Victoria No. 203

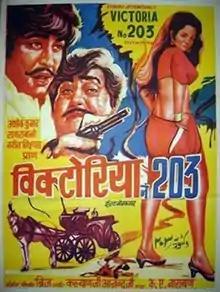

Victoria No. 203 is a 1972 Indian Hindi-language heist comedy film produced and directed by Brij. The film stars Saira Banu, Navin Nischol, Ranjeet, Anwar Hussain and Helen. Ashok Kumar and Pran play key supporting roles and earned the Filmfare nominations for the film.